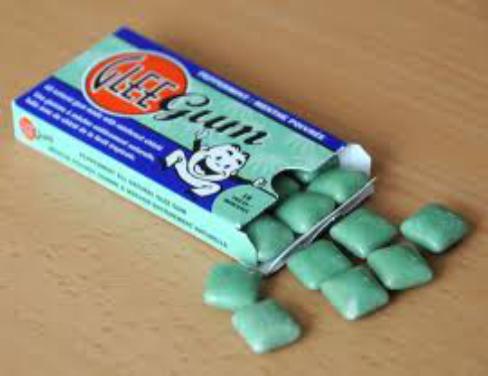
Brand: Glee Gum
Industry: Food